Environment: real
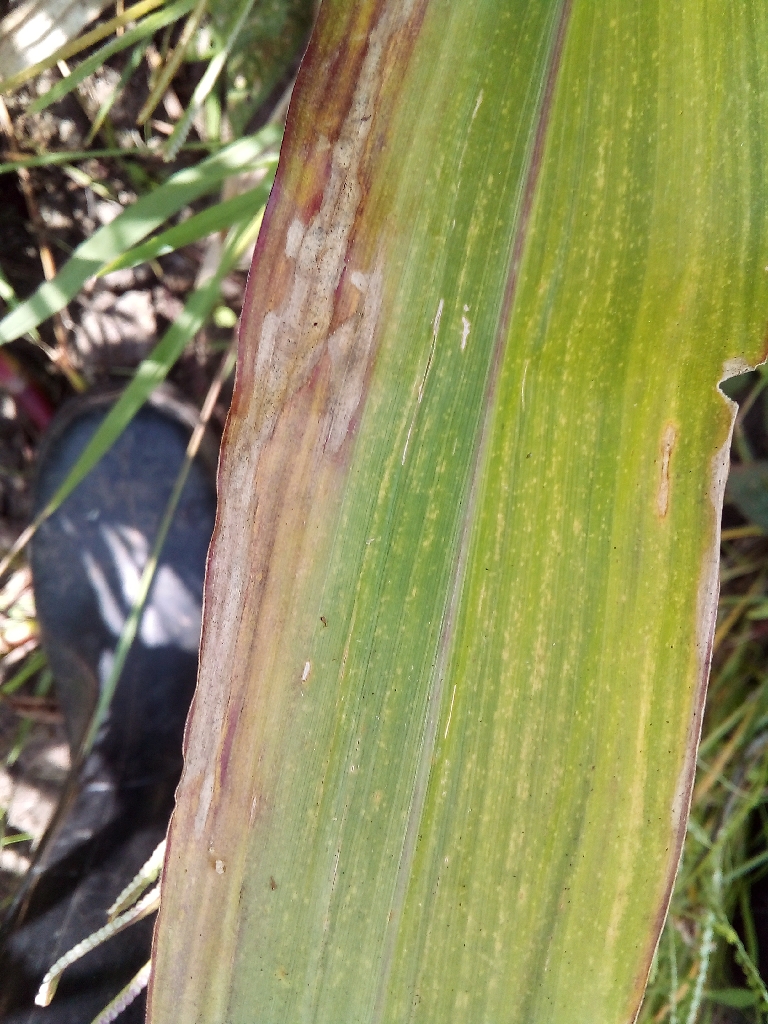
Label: northern_corn_leaf_blight